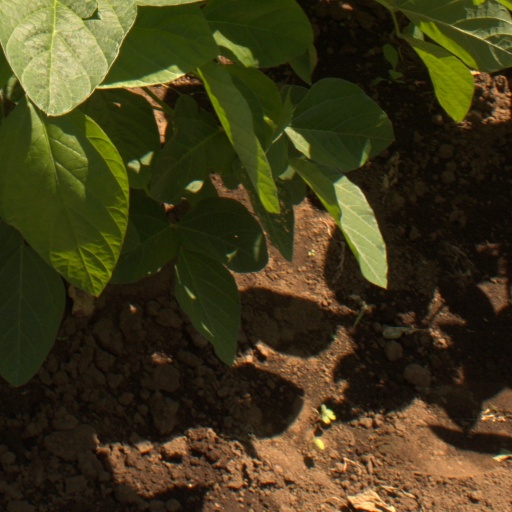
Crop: soybean